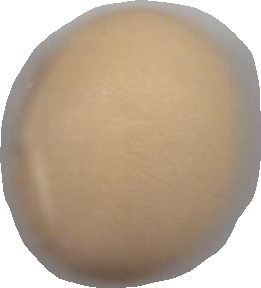
Variety: Dega